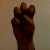
The image shows a hand gesture representing the letter 'E' in Indian Sign Language.